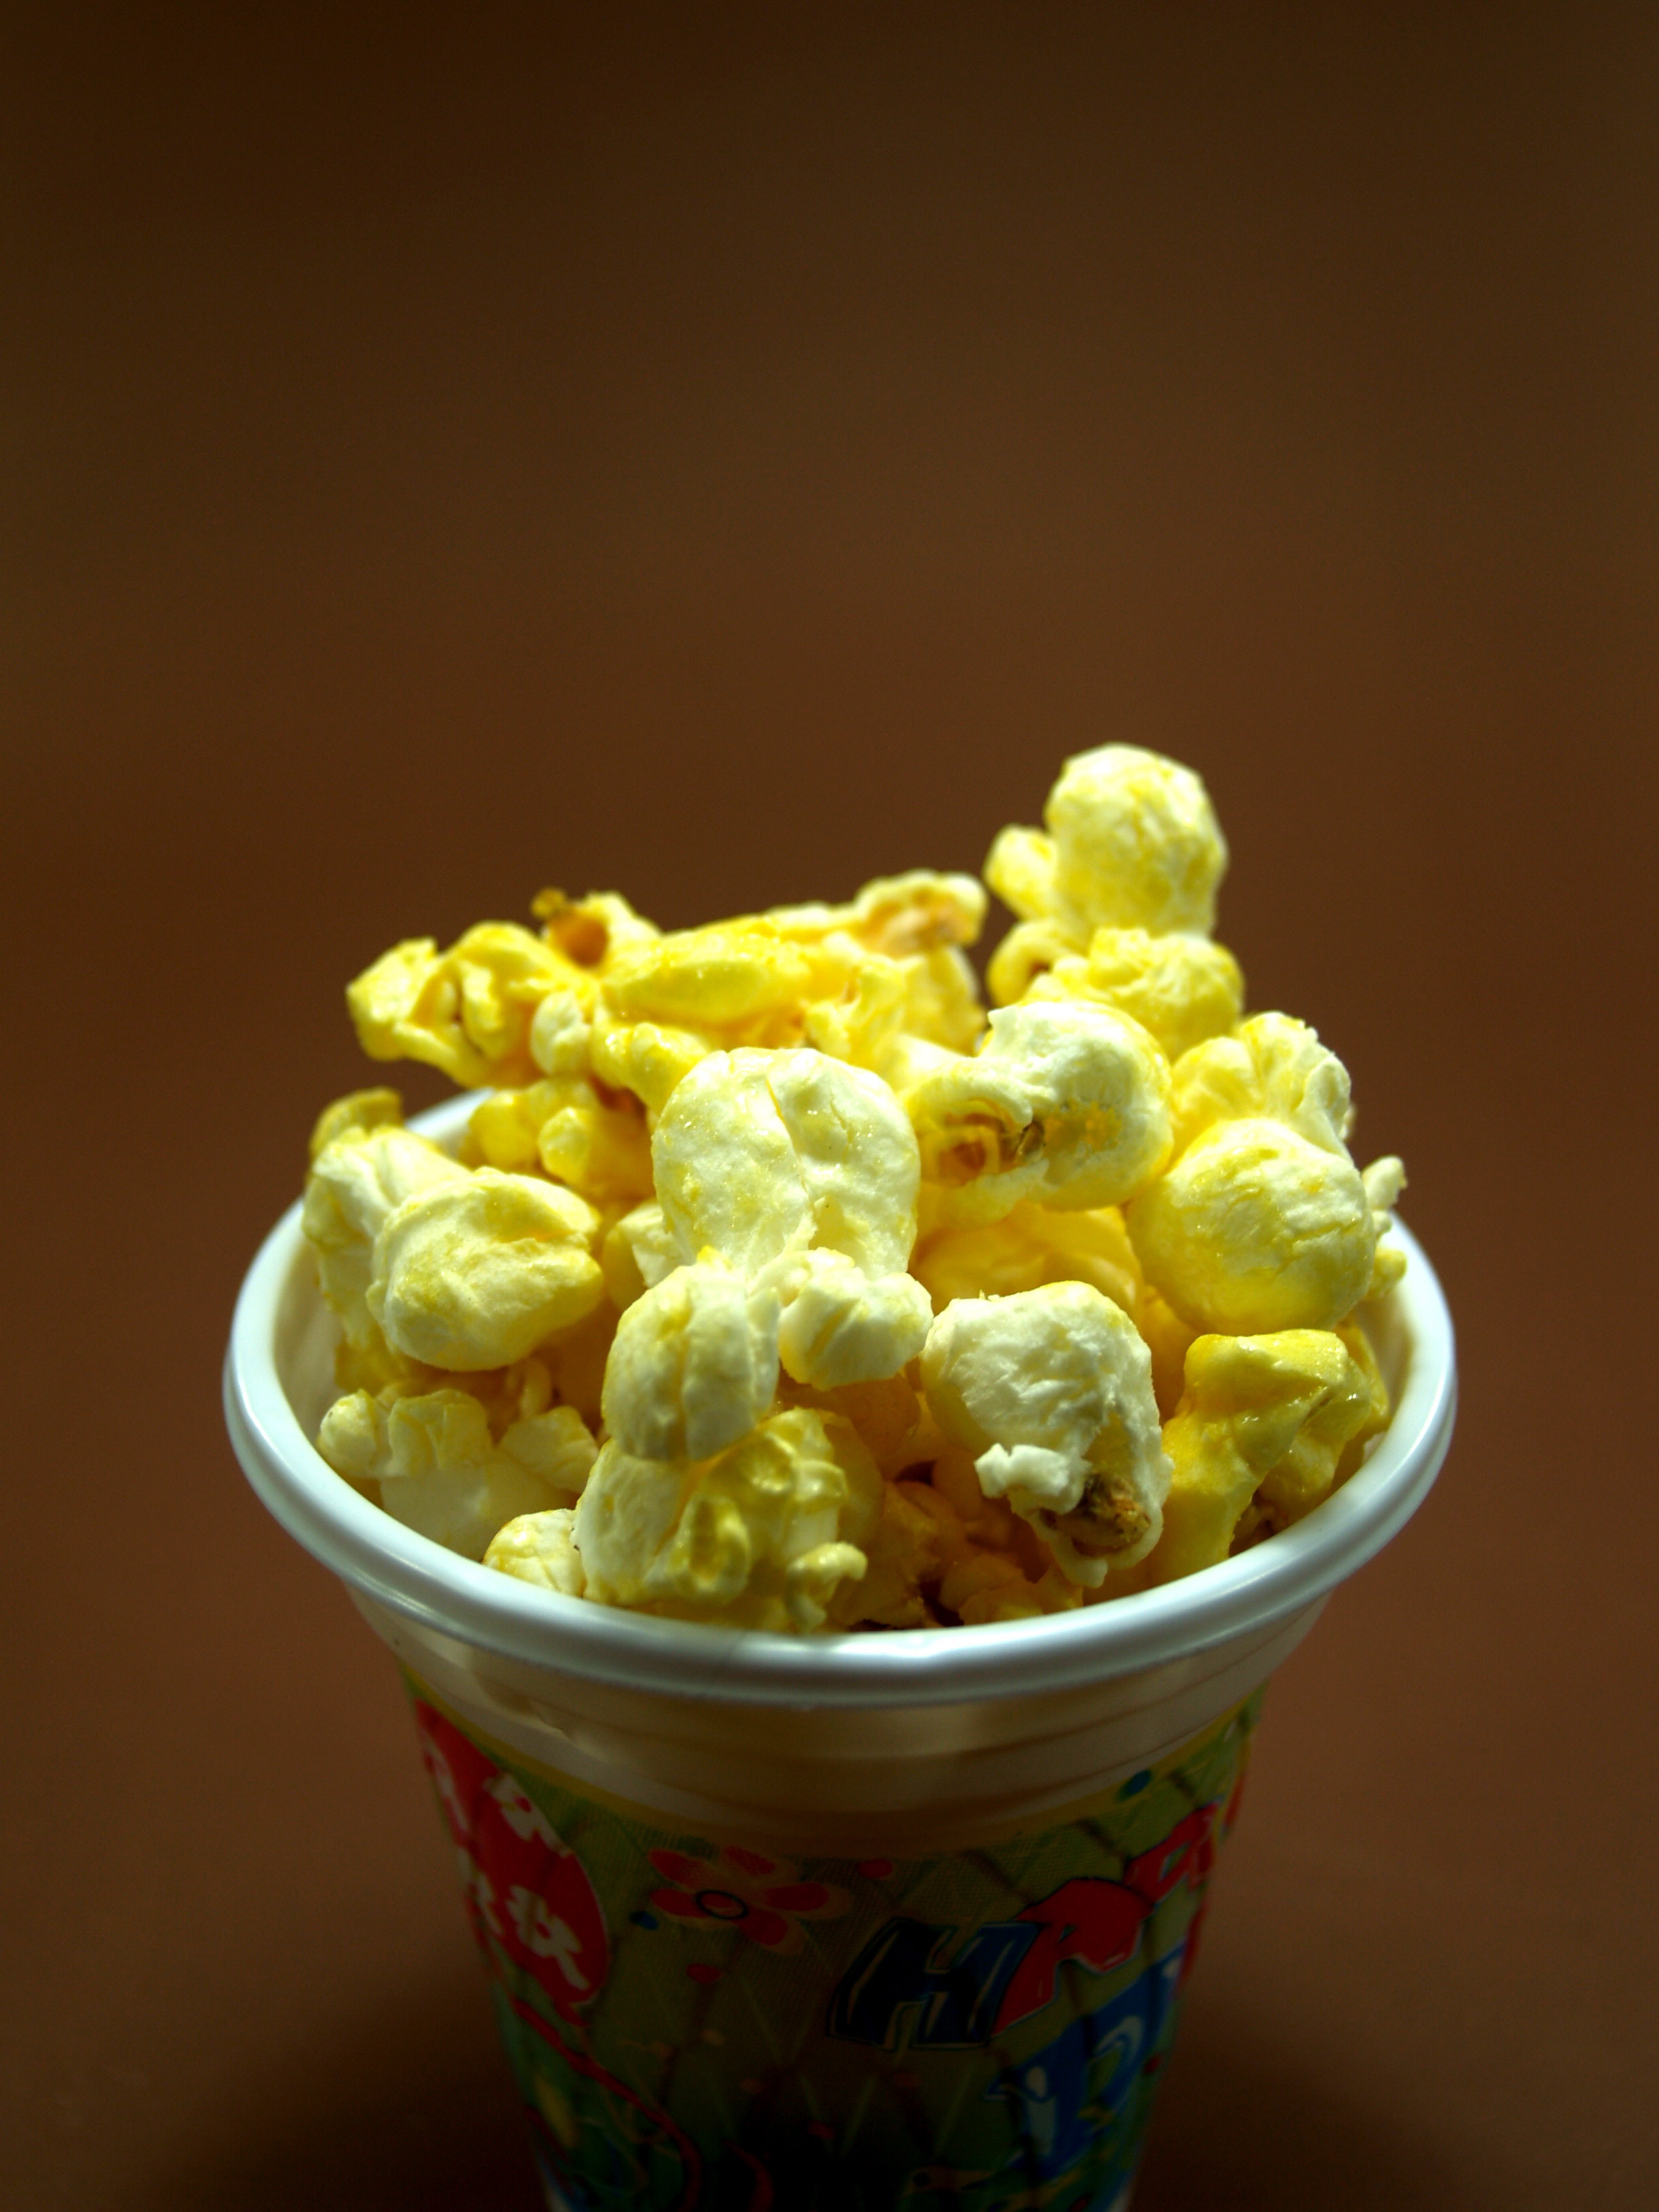
dish, food, produce, color, macro, corn, bag, box, snack, close, ice cream, dessert, delicious, popcorn, bucket, striped, cut, stripped, salty, fastfood, takeaway, pop, full, background, lovely, stripes, refreshment, vertical, big, up, cinema, cardboard, image, large, classic, icon, carton, fast, movie, entertainment, pack, takeout, take out, xl, take away, cut out, jumbo, jambo, snack food, kettle corn